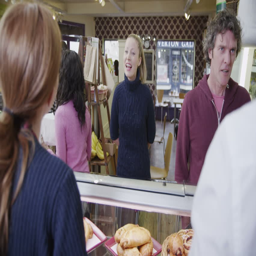
happy customers choosing from a selection of fresh pastries in a cafe or bakery .